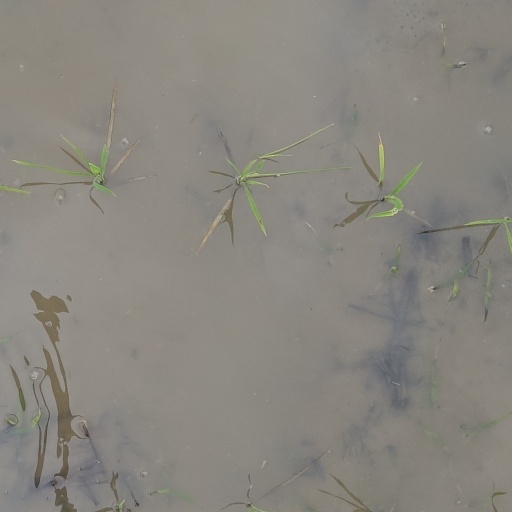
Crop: rice